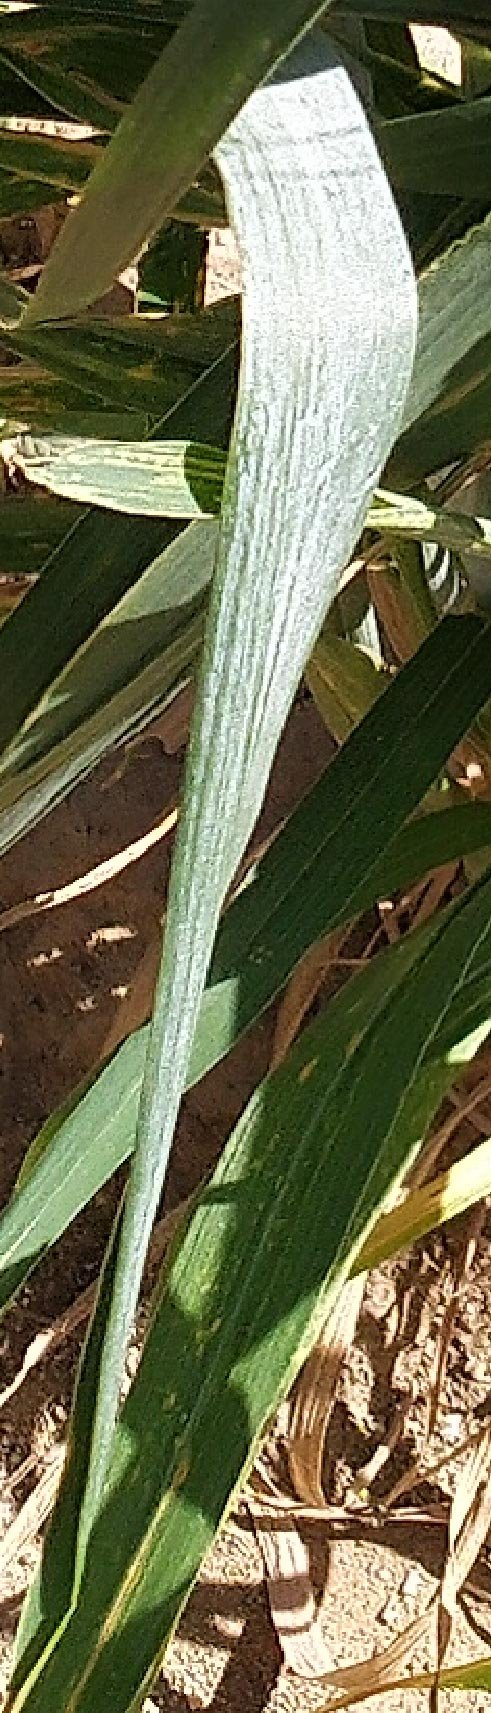
Label: Wheat___Healthy